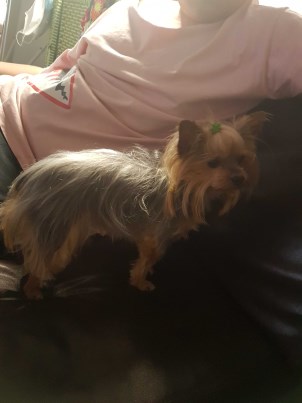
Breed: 340-n000120-Yorkshire_terrier